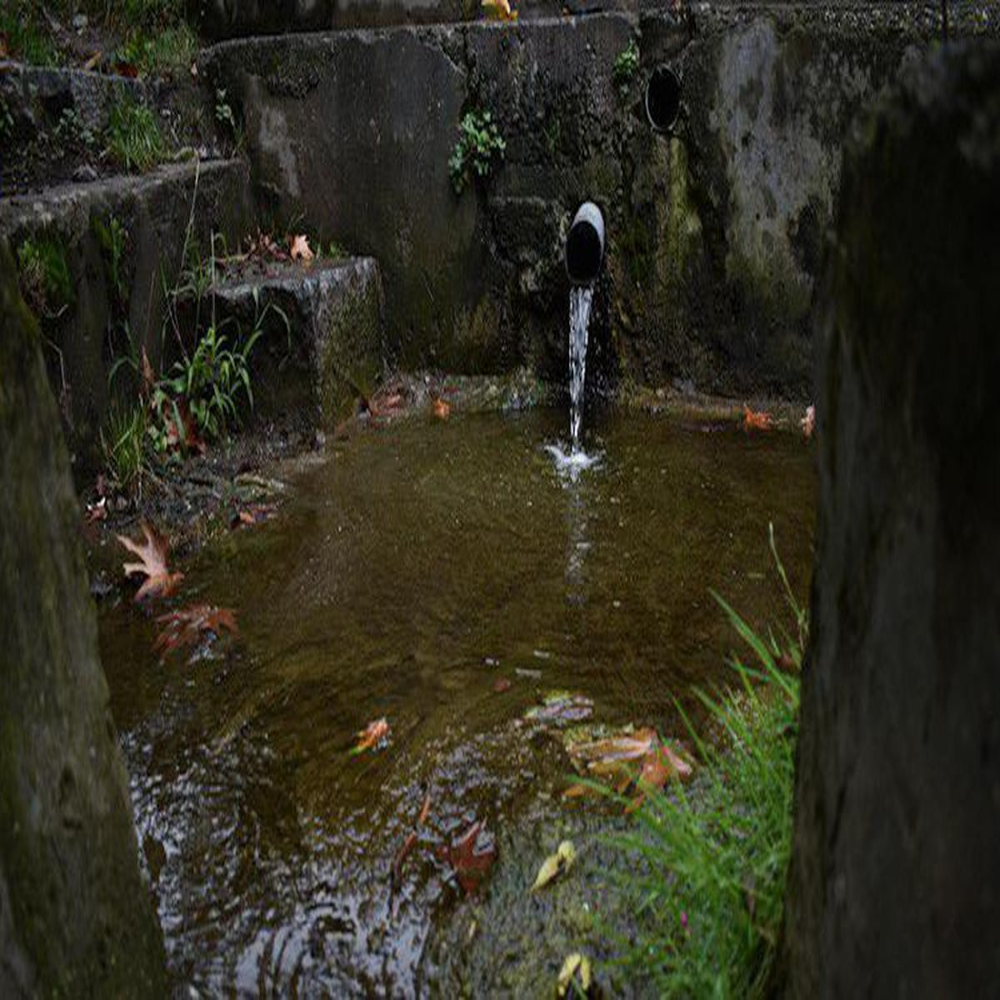
Body of water present: yes
Land polluted: no
Water polluted: no
Pollution percentage: 0%